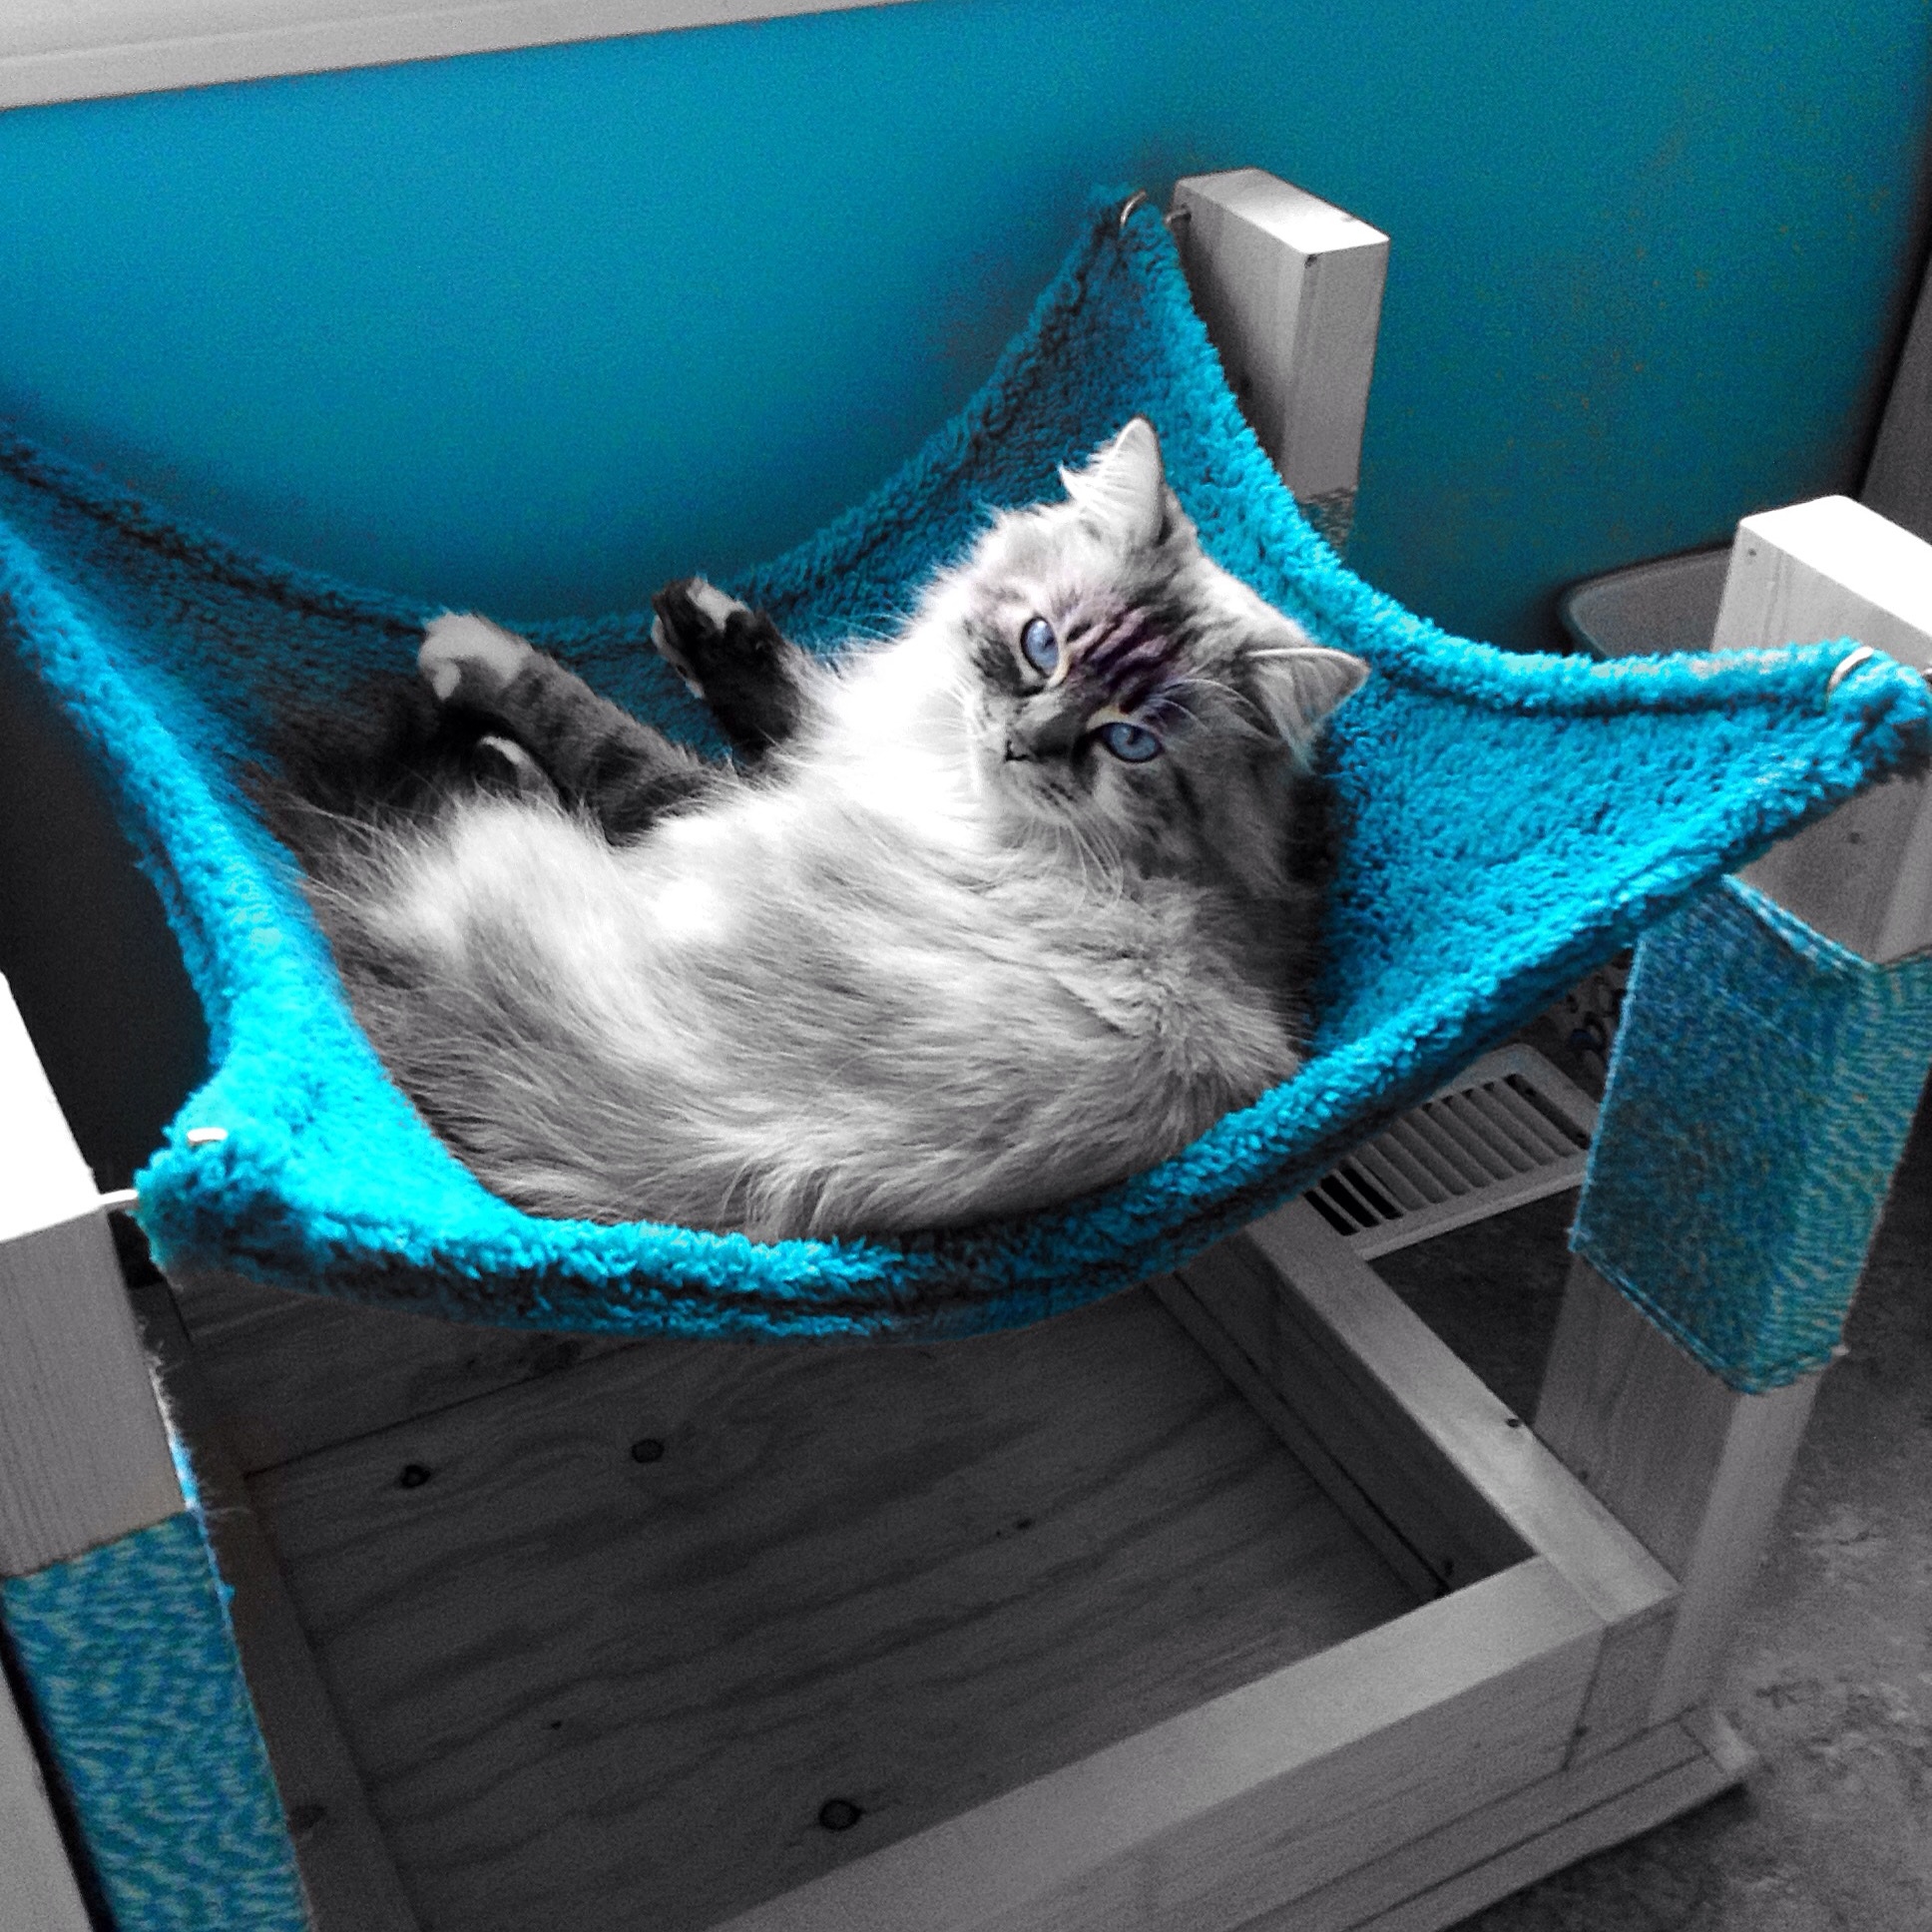
cat, blue, furniture, product